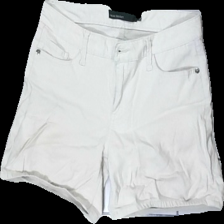
View: front
Type: Shorts
Category: Ladies
Brand: Free Quent
Colors: Beige
Material: 63% Nylon 37% Viscose
Cut: Cropped
Size: S
Stains: Minor
Damage: stain
Damage location: bottom center
Price range: <50
Recommended usage: Export
Description: Beige shorts